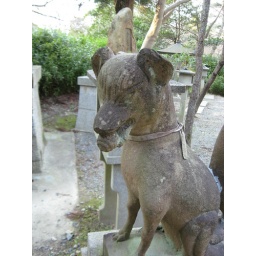
stone dog with pinecone in mouth